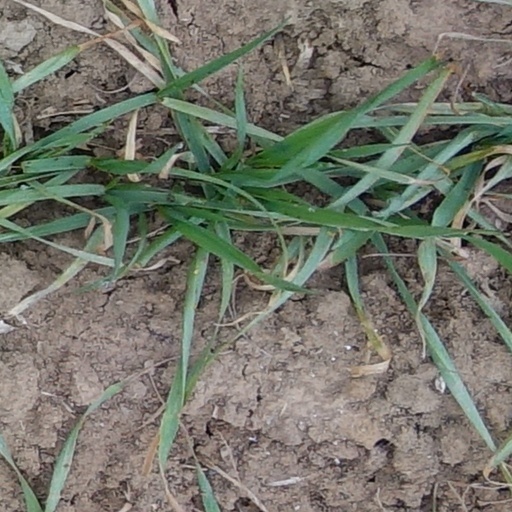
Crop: wheat